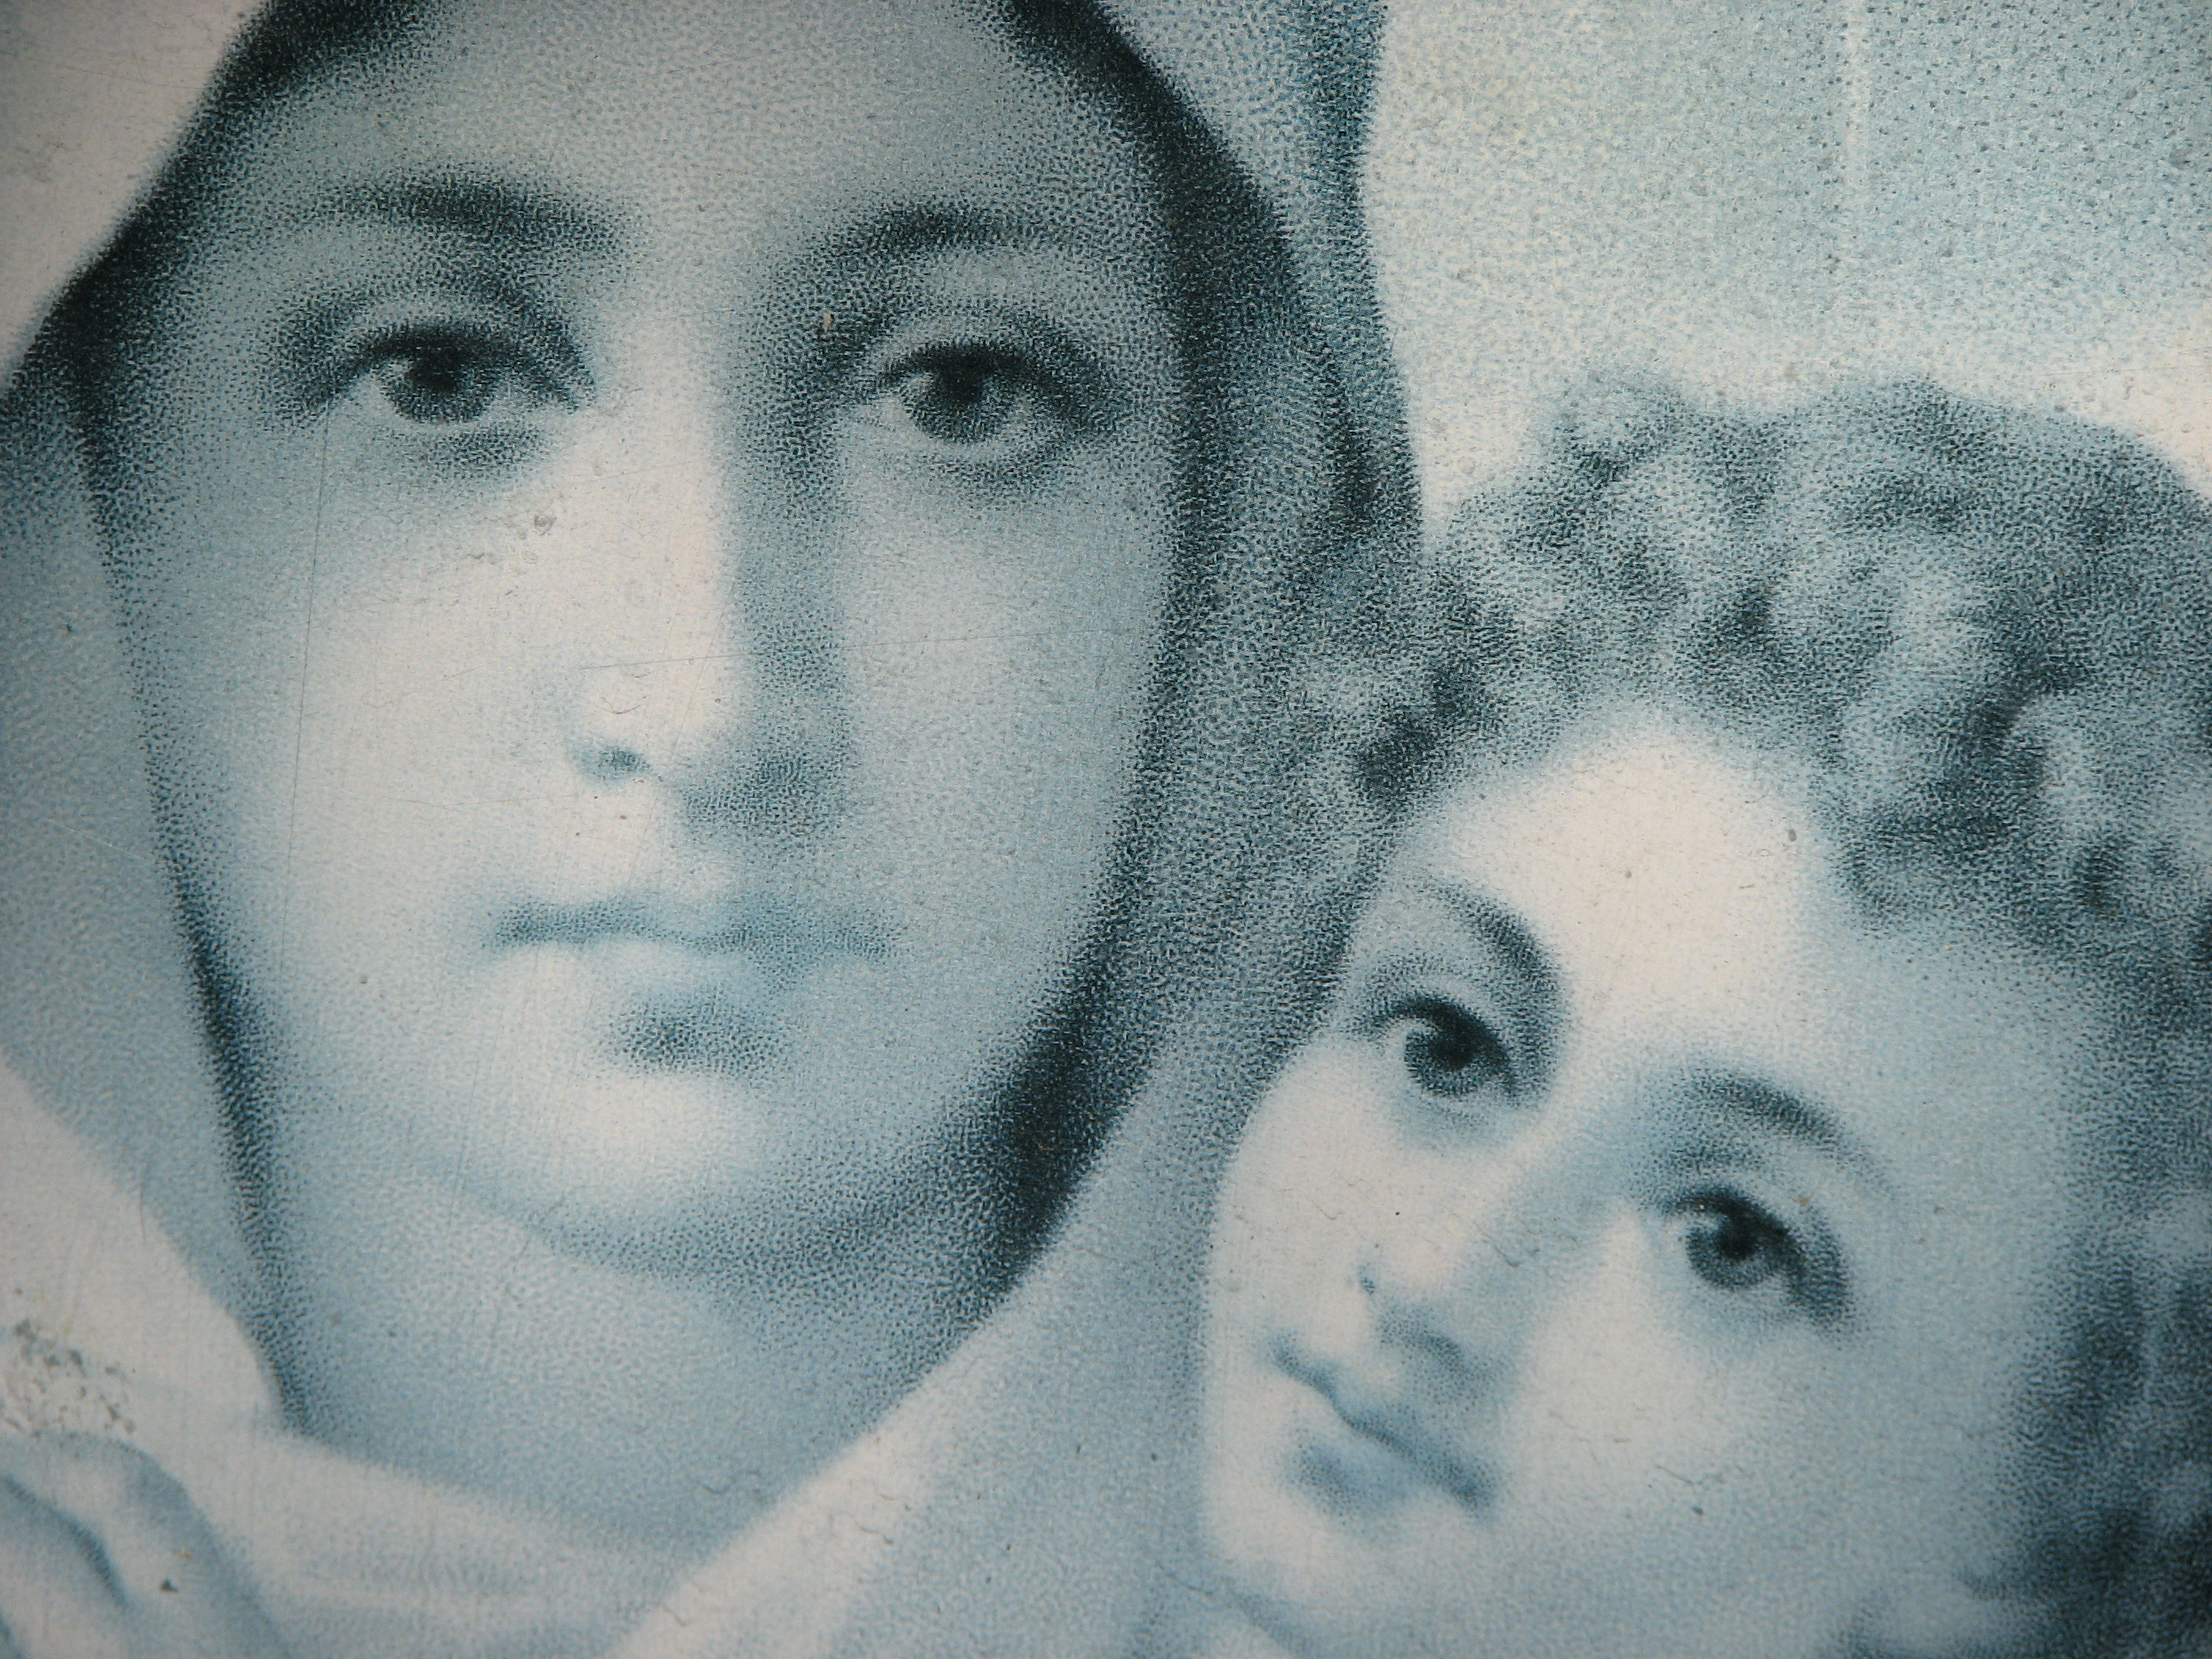
hand, white, photography, statue, portrait, child, blue, christian, close up, face, christ, memorial, nose, mother, sketch, drawing, faith, eye, head, skin, maria, jesus, christianity, holy, image, organ, emotion, jesus christ, madonna, interaction, mother of god, holy maria, son of god, image stock, jungfau maria